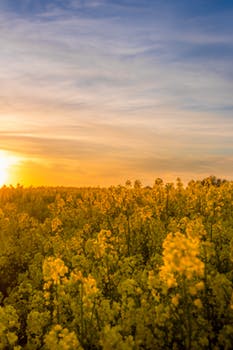
Label: No Watermark